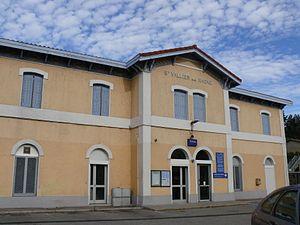
La gare ferroviaire de Saint-Vallier (Drôme, France).
Saint-Vallier est une commune française située au bord du Rhône, dans le nord du département de la Drôme en région Auvergne-Rhône-Alpes.
La gare de Saint-Vallier-sur-Rhône est une gare ferroviaire française de la ligne de Paris-Lyon à Marseille-Saint-Charles située sur le territoire de la commune de Saint-Vallier dans le département de la Drôme en région Auvergne-Rhône-Alpes.